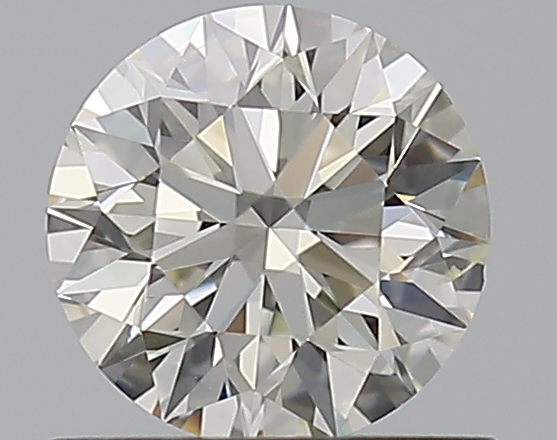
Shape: round
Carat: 0.59
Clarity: SI2
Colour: K
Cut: EX
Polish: EX
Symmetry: EX
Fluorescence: N
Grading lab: GIA
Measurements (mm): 5.37 x 5.39 x 3.36